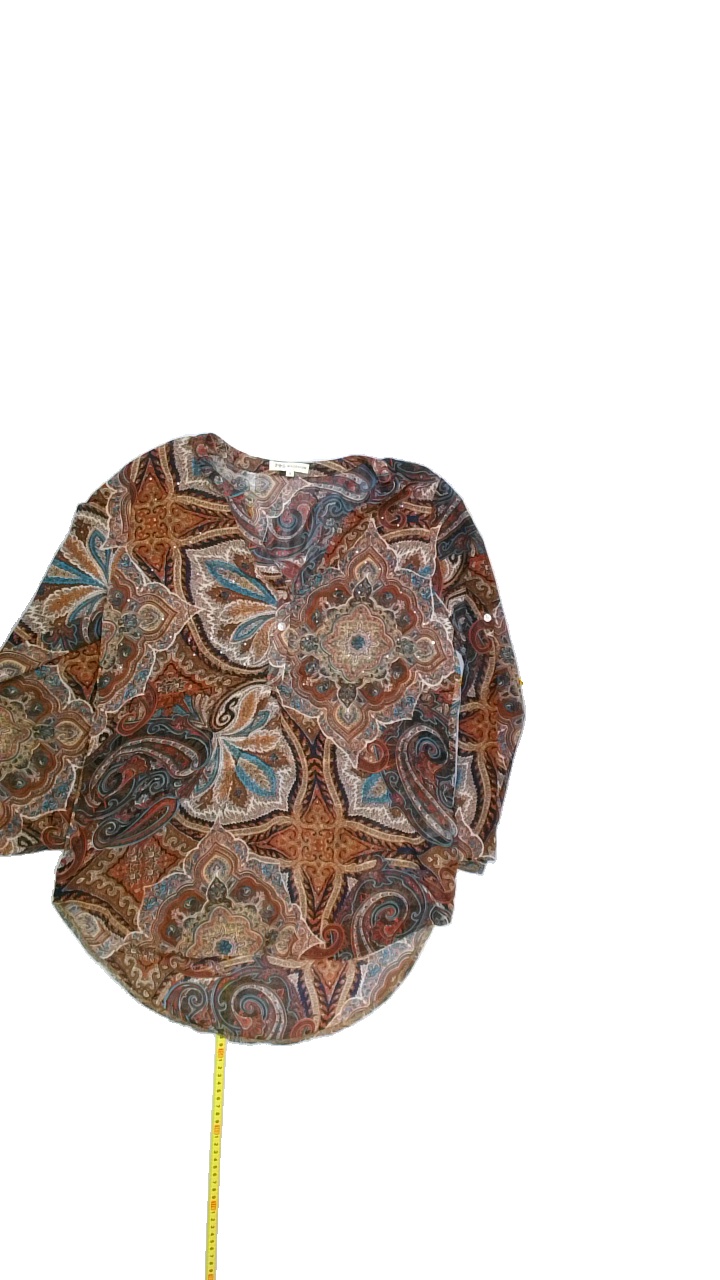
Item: Blouse (Ladies)
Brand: Not Applicable
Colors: Multicolor, Blue, Turquoise, Brown, Beige, Orange, Red
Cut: Regular, V-collar
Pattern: Geometric print
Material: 100%polyester
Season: All
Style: No trend
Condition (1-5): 4
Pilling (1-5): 4
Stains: Yes
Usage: Export
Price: <50